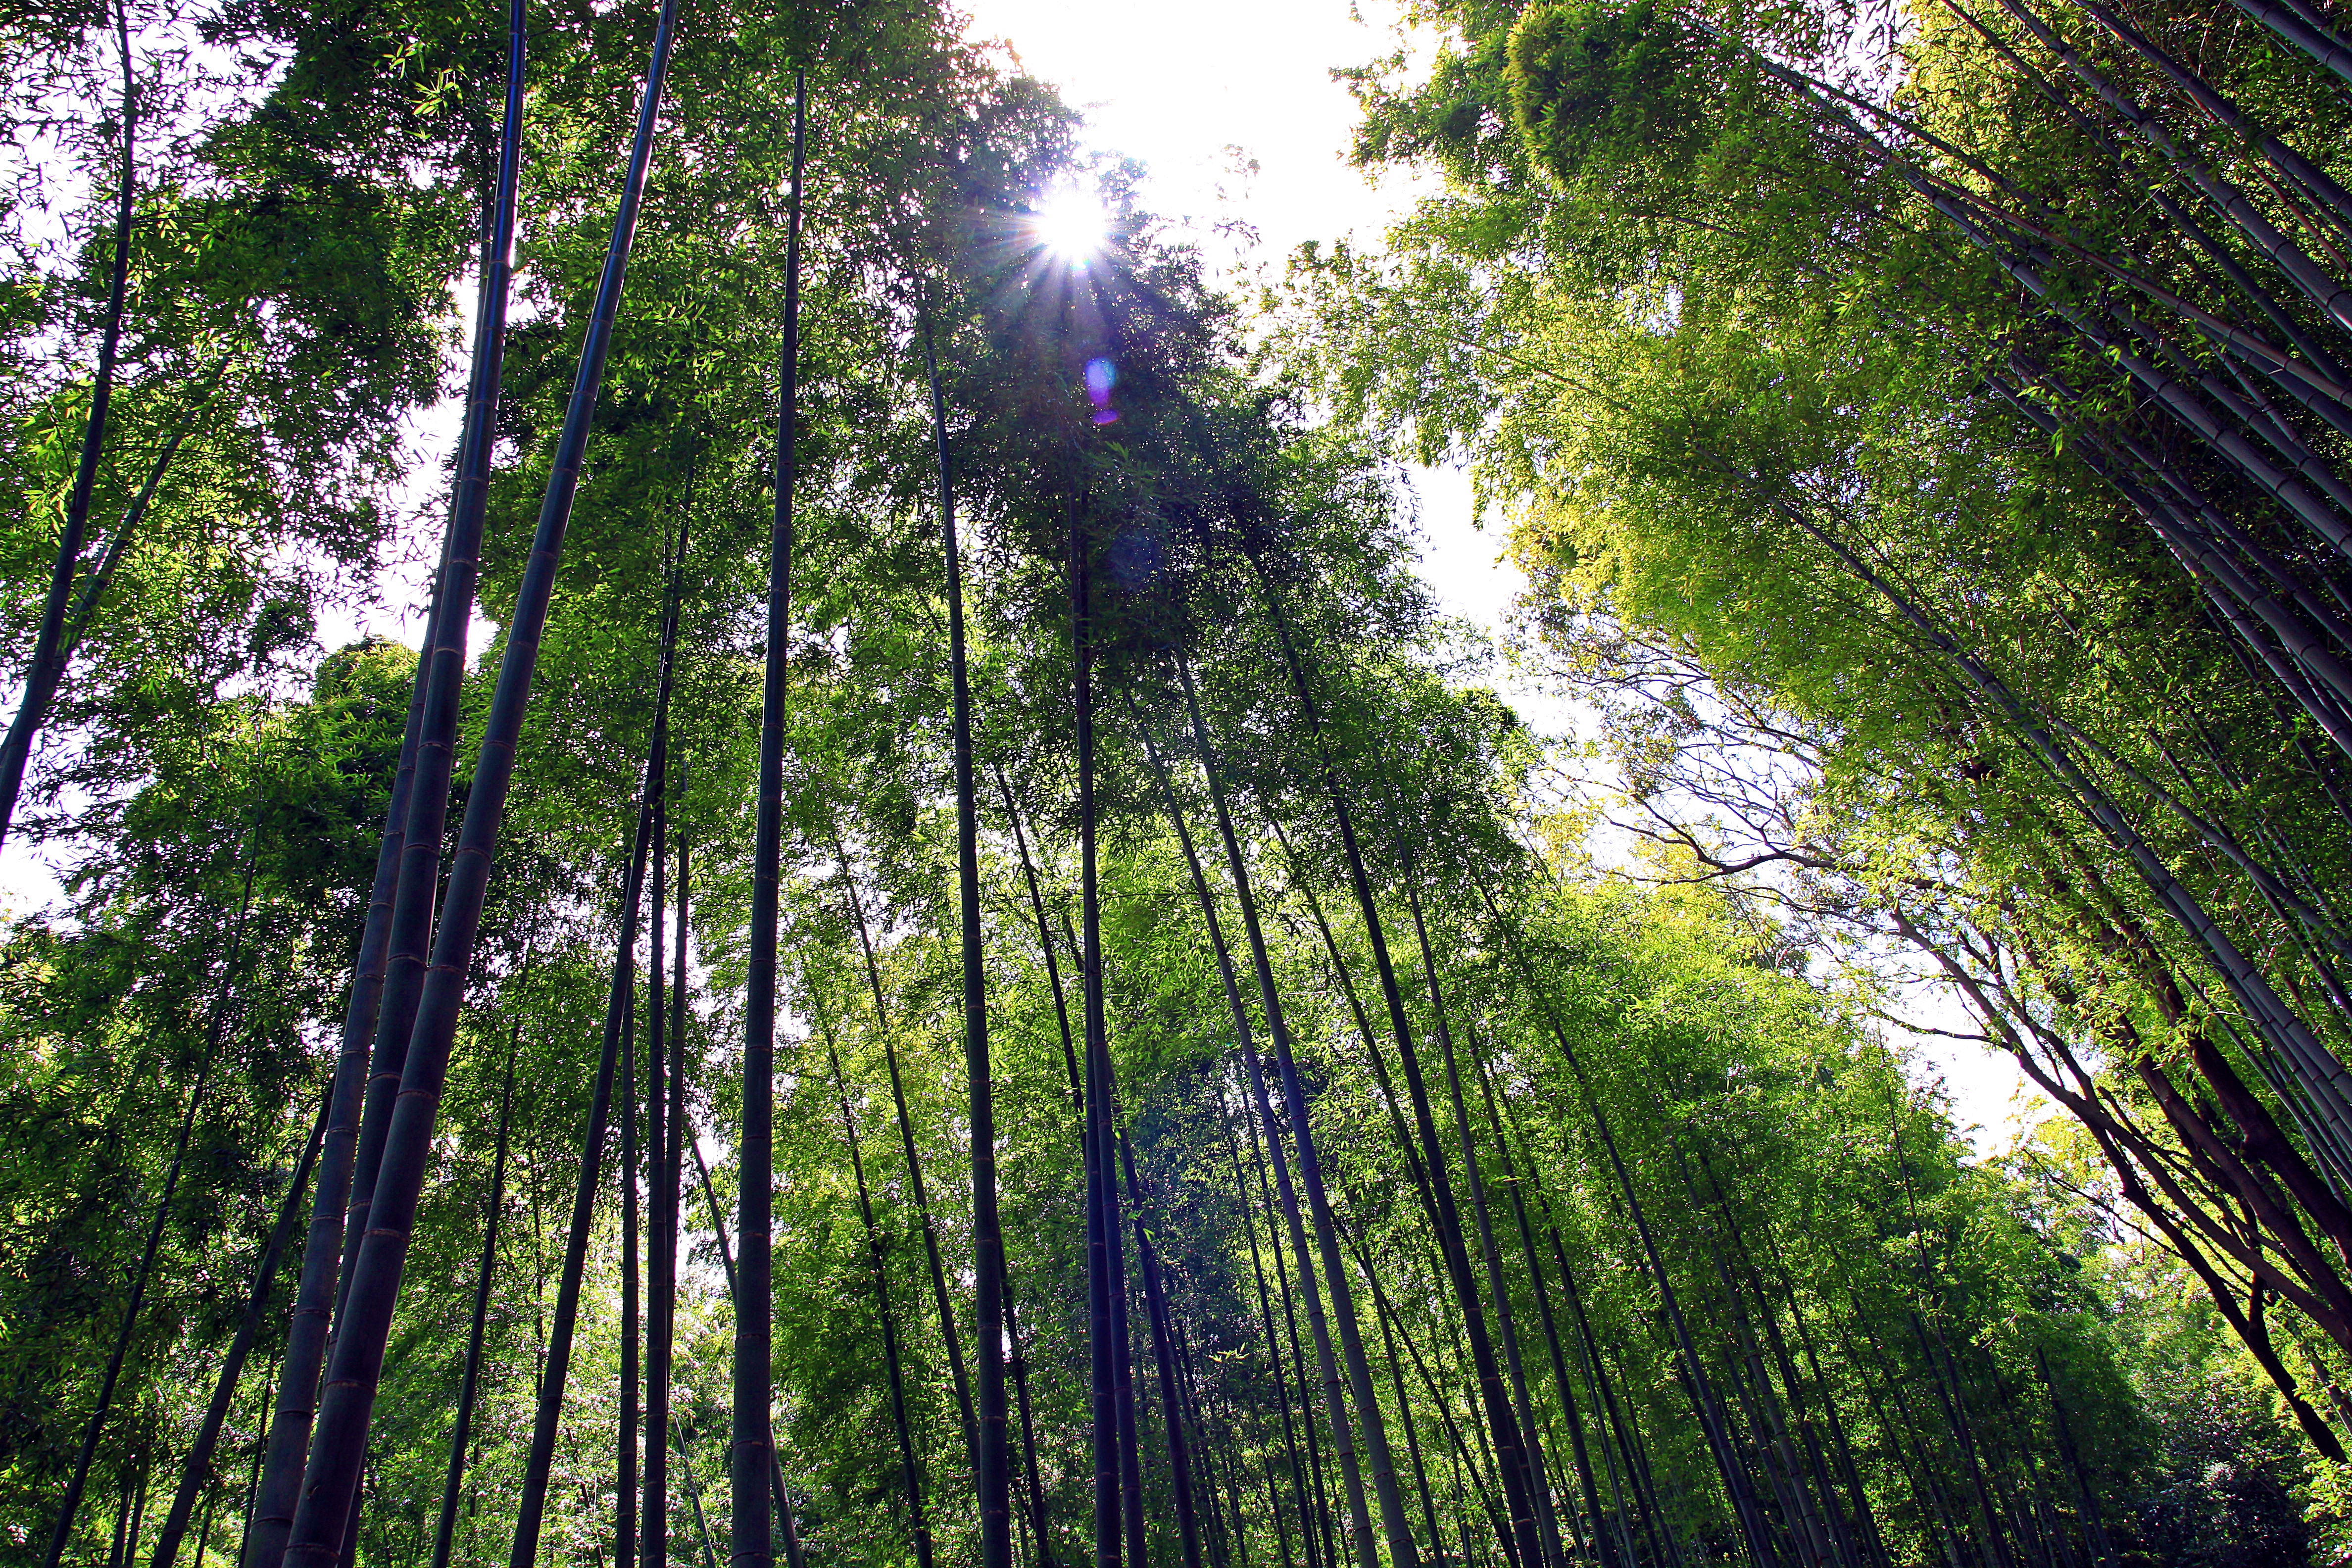
japan, tree, nature, forest, natural environment, vegetation, green, light, old growth forest, plant, valdivian temperate rain forest, leaf, nature reserve, woody plant, biome, sunlight, redwood, woodland, jungle, rainforest, temperate broadleaf and mixed forest, tropical and subtropical coniferous forests, Northern hardwood forest, landscape, temperate coniferous forest, thoroughfare, grove, state park, plant stem, trunk, vascular plant